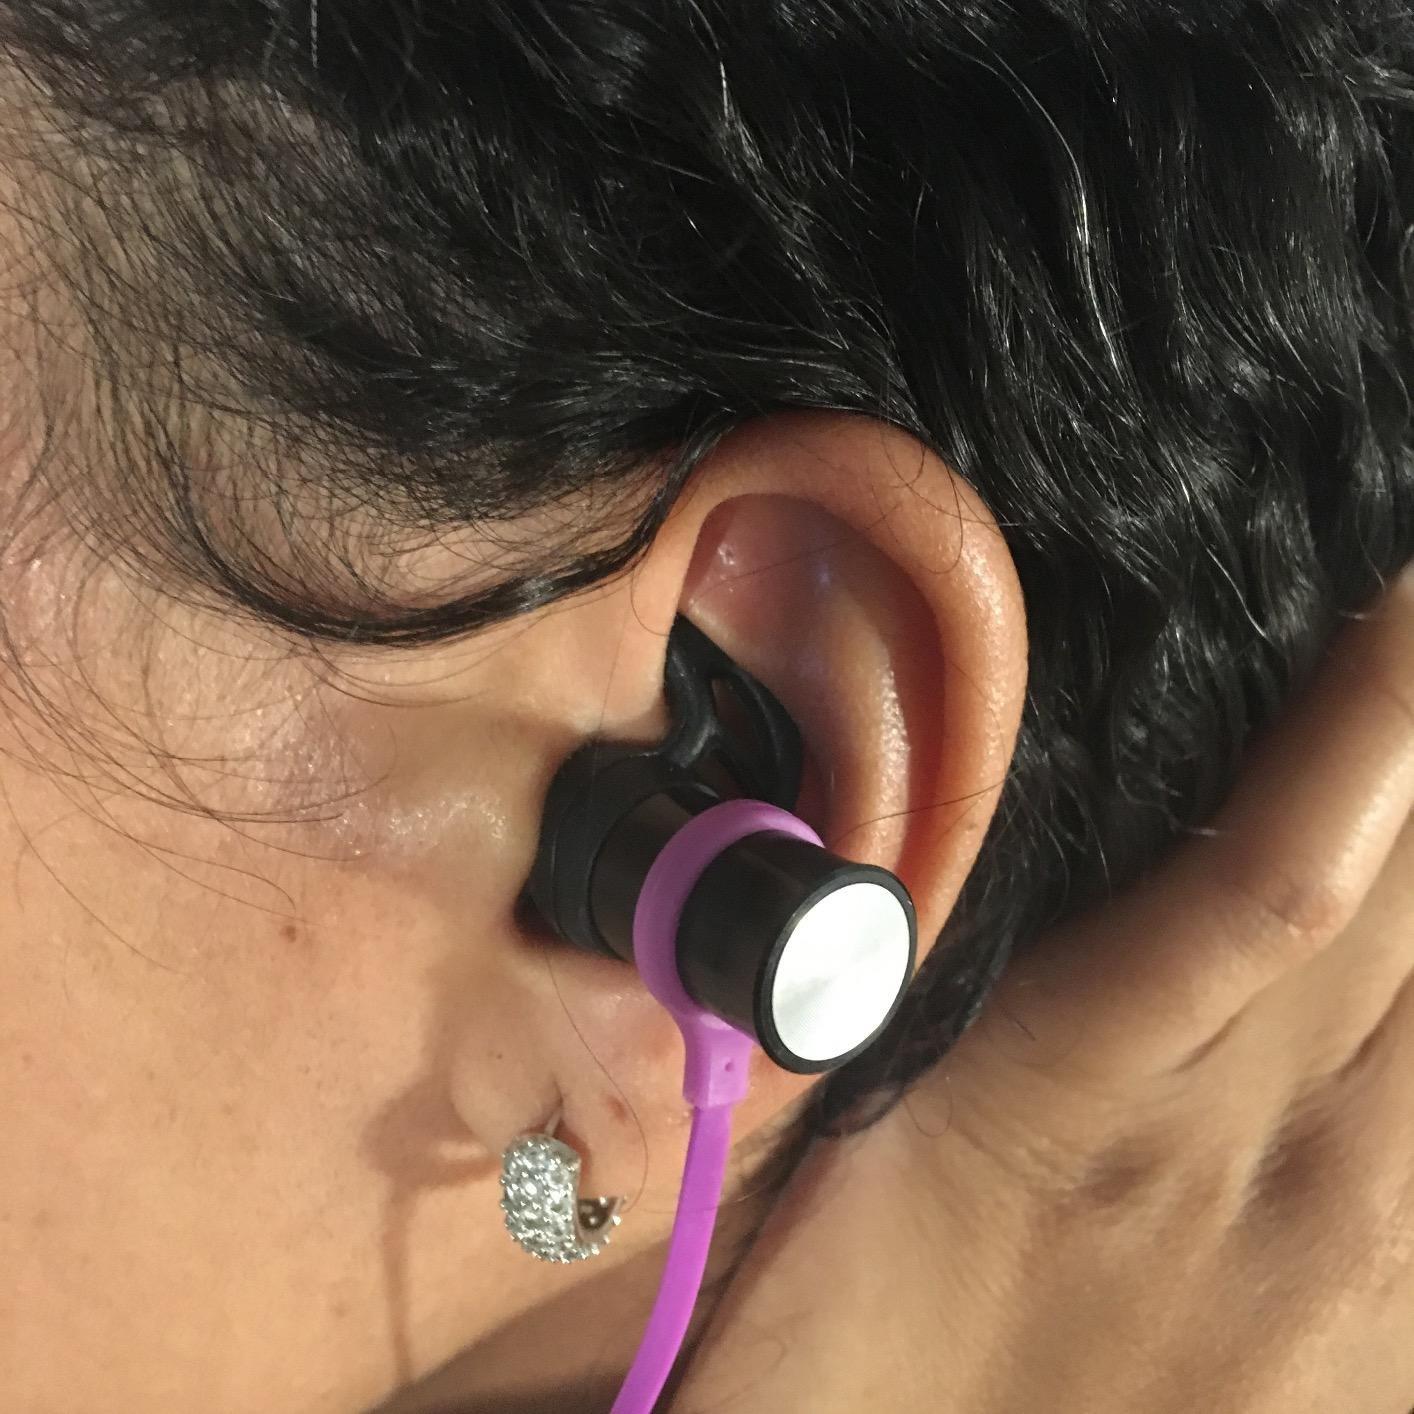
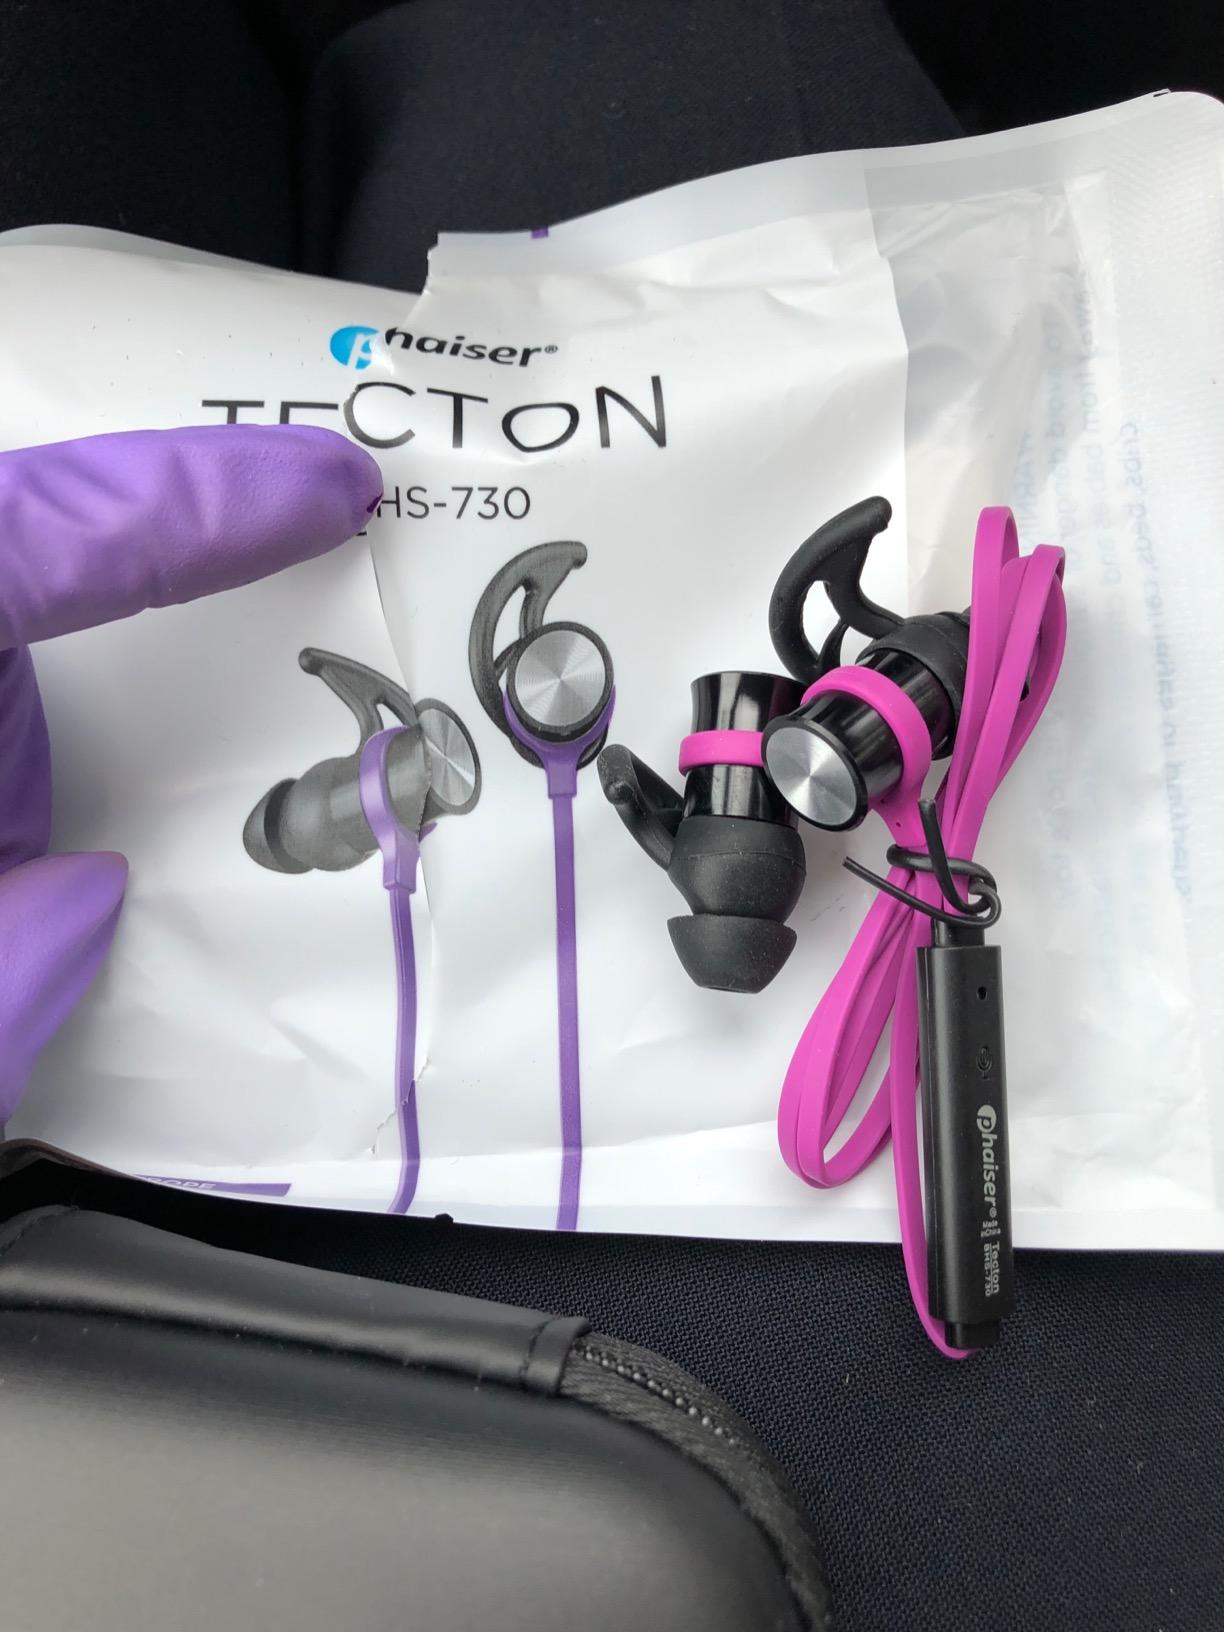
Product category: earbuds
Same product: yes